Face tattoo

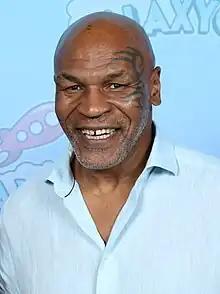
American boxer Mike Tyson is well known for his tattoos.

Face tattoos have been considered socially unacceptable and "outrageous" and generally will prohibit the tattooed person from finding employment and result in discrimination. Most tattoo artists will attempt to dissuade clients from getting a facial tattoo, and in some cases may outright refuse to do a facial tattoo. Artists may be more agreeable to doing facial tattoos for heavily tattooed clients.